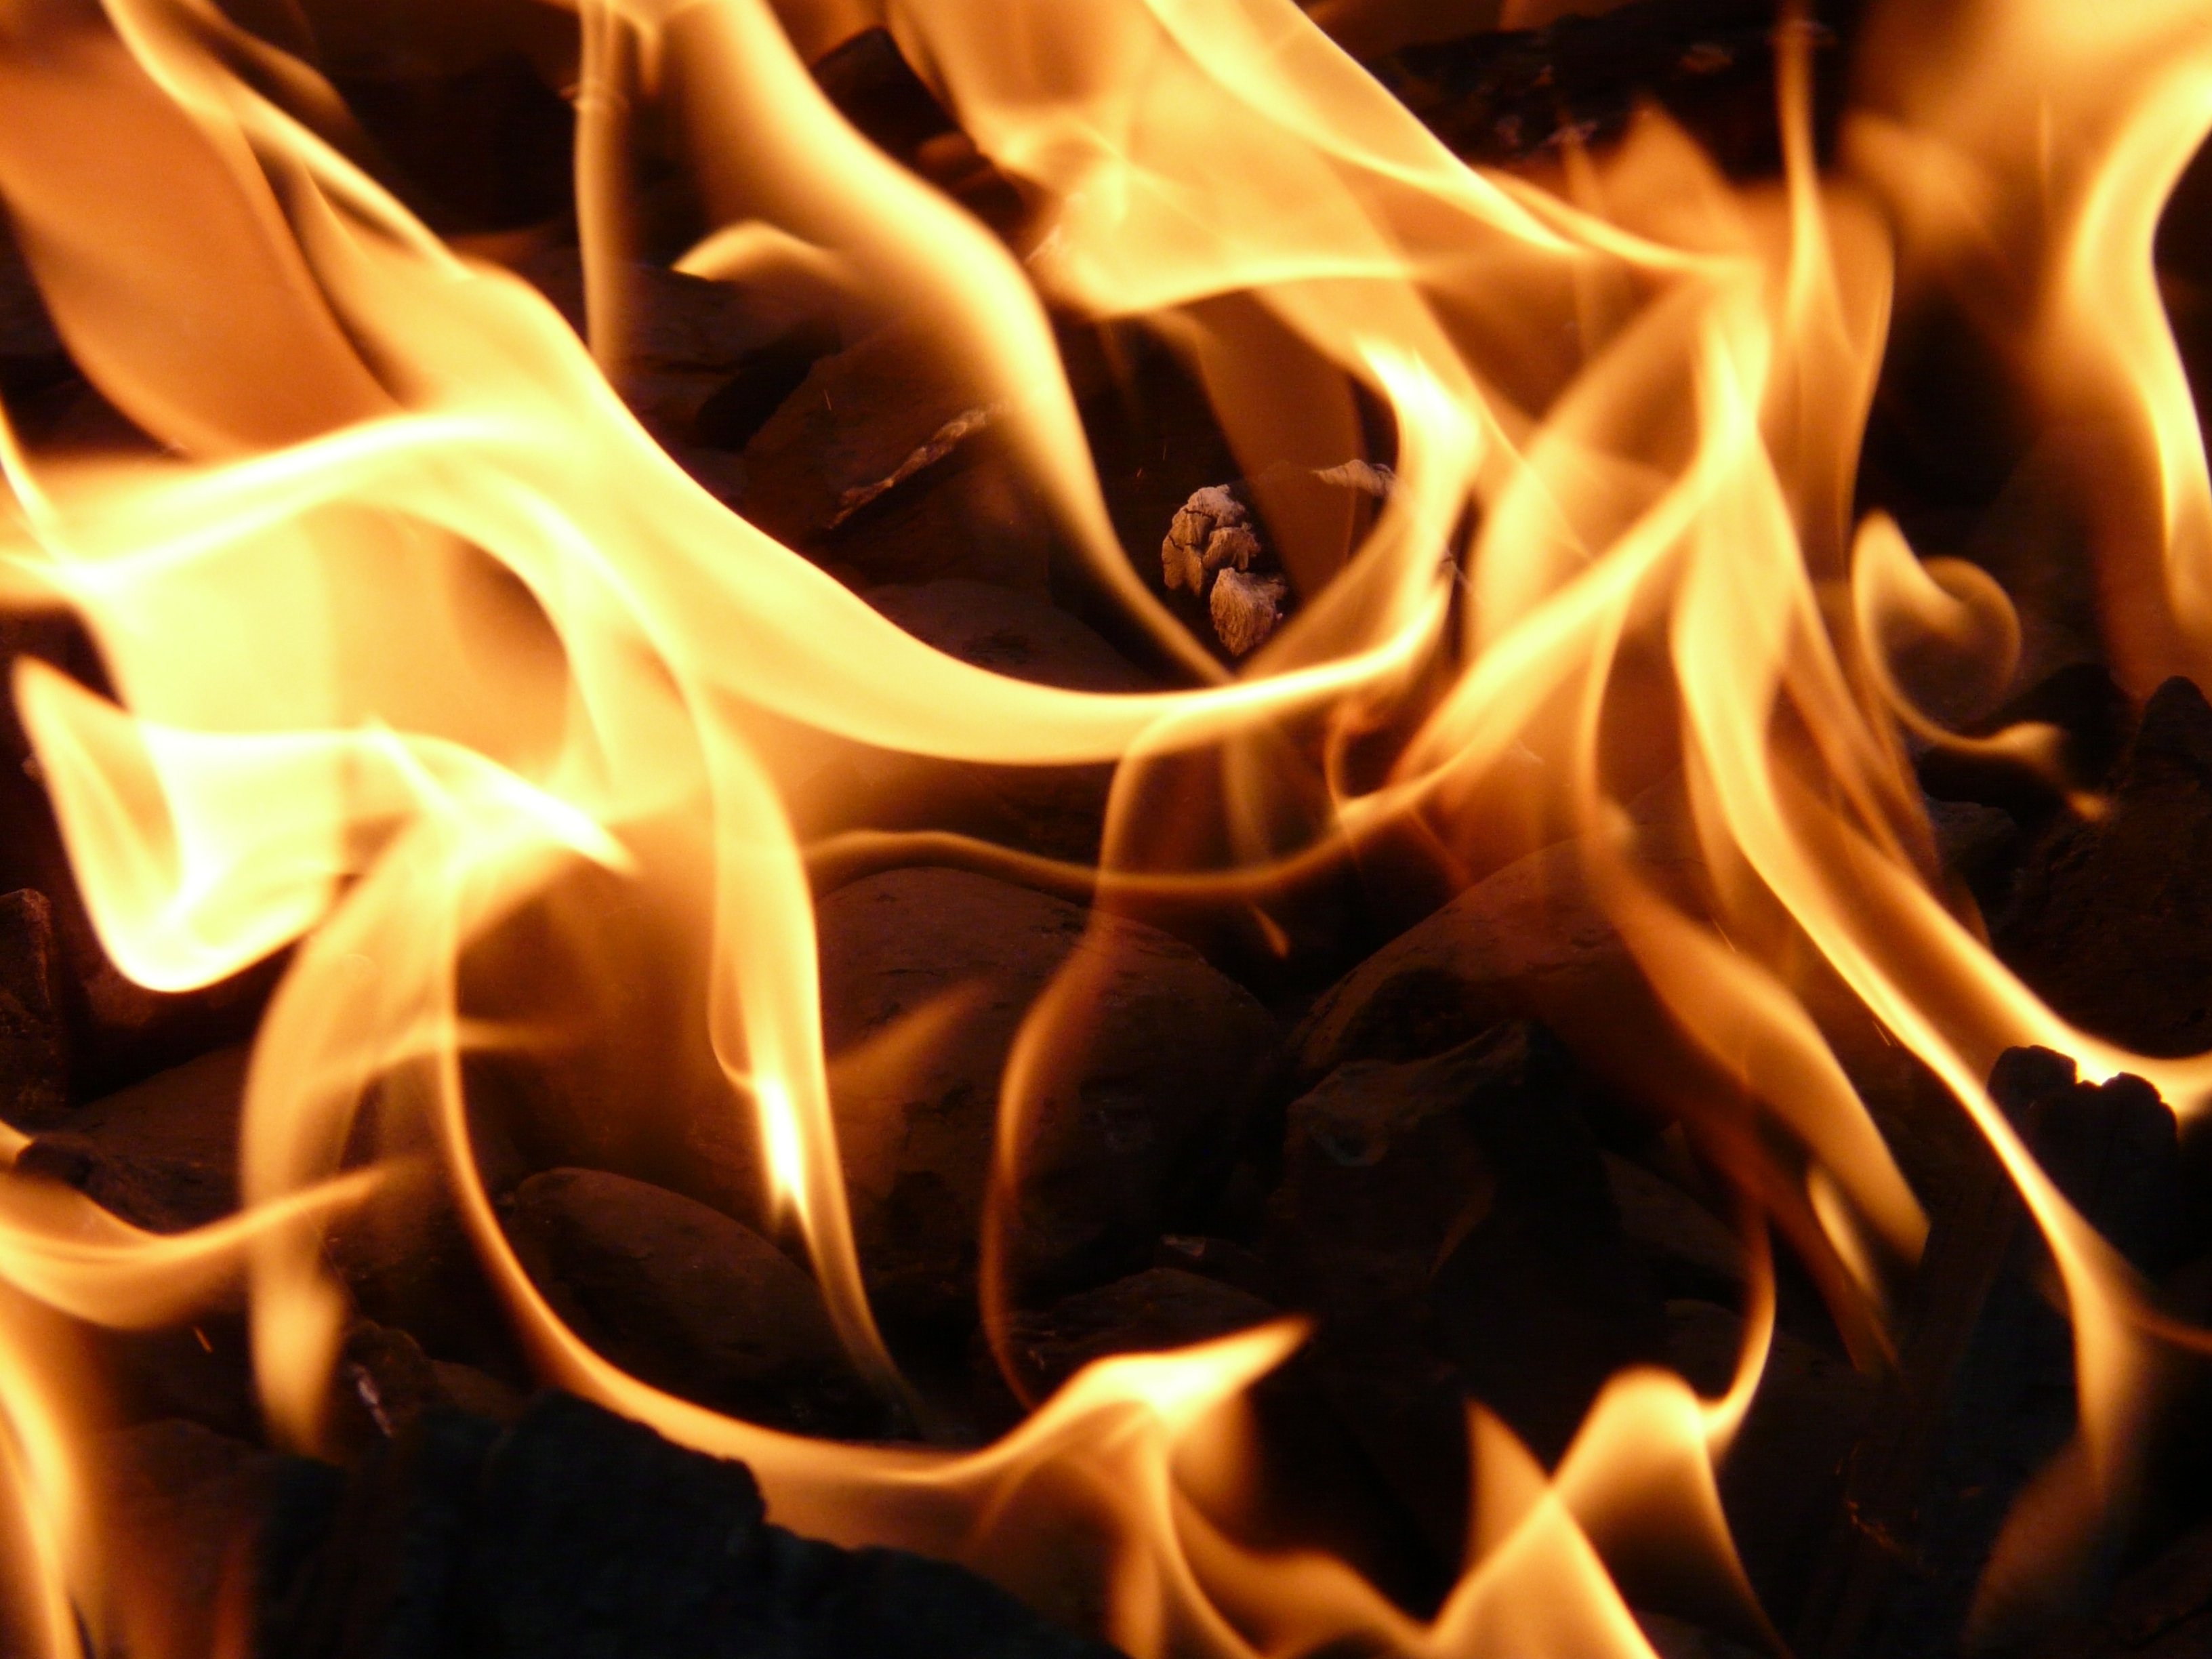
light, flower, flame, fire, darkness, barbecue, heat, burn, font, charcoal, hot, carbon